Block-setting crane

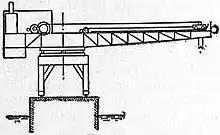
Small Titan or hammerhead crane

Block-setting cranes were required to lift a single large block in one lift, and to position it accurately. They also needed to reach a distance horizontally, but not to lift their loads high. Their working area was along the length of the breakwater, which had not yet been constructed at the time that most of the heavy masonry was put into place.